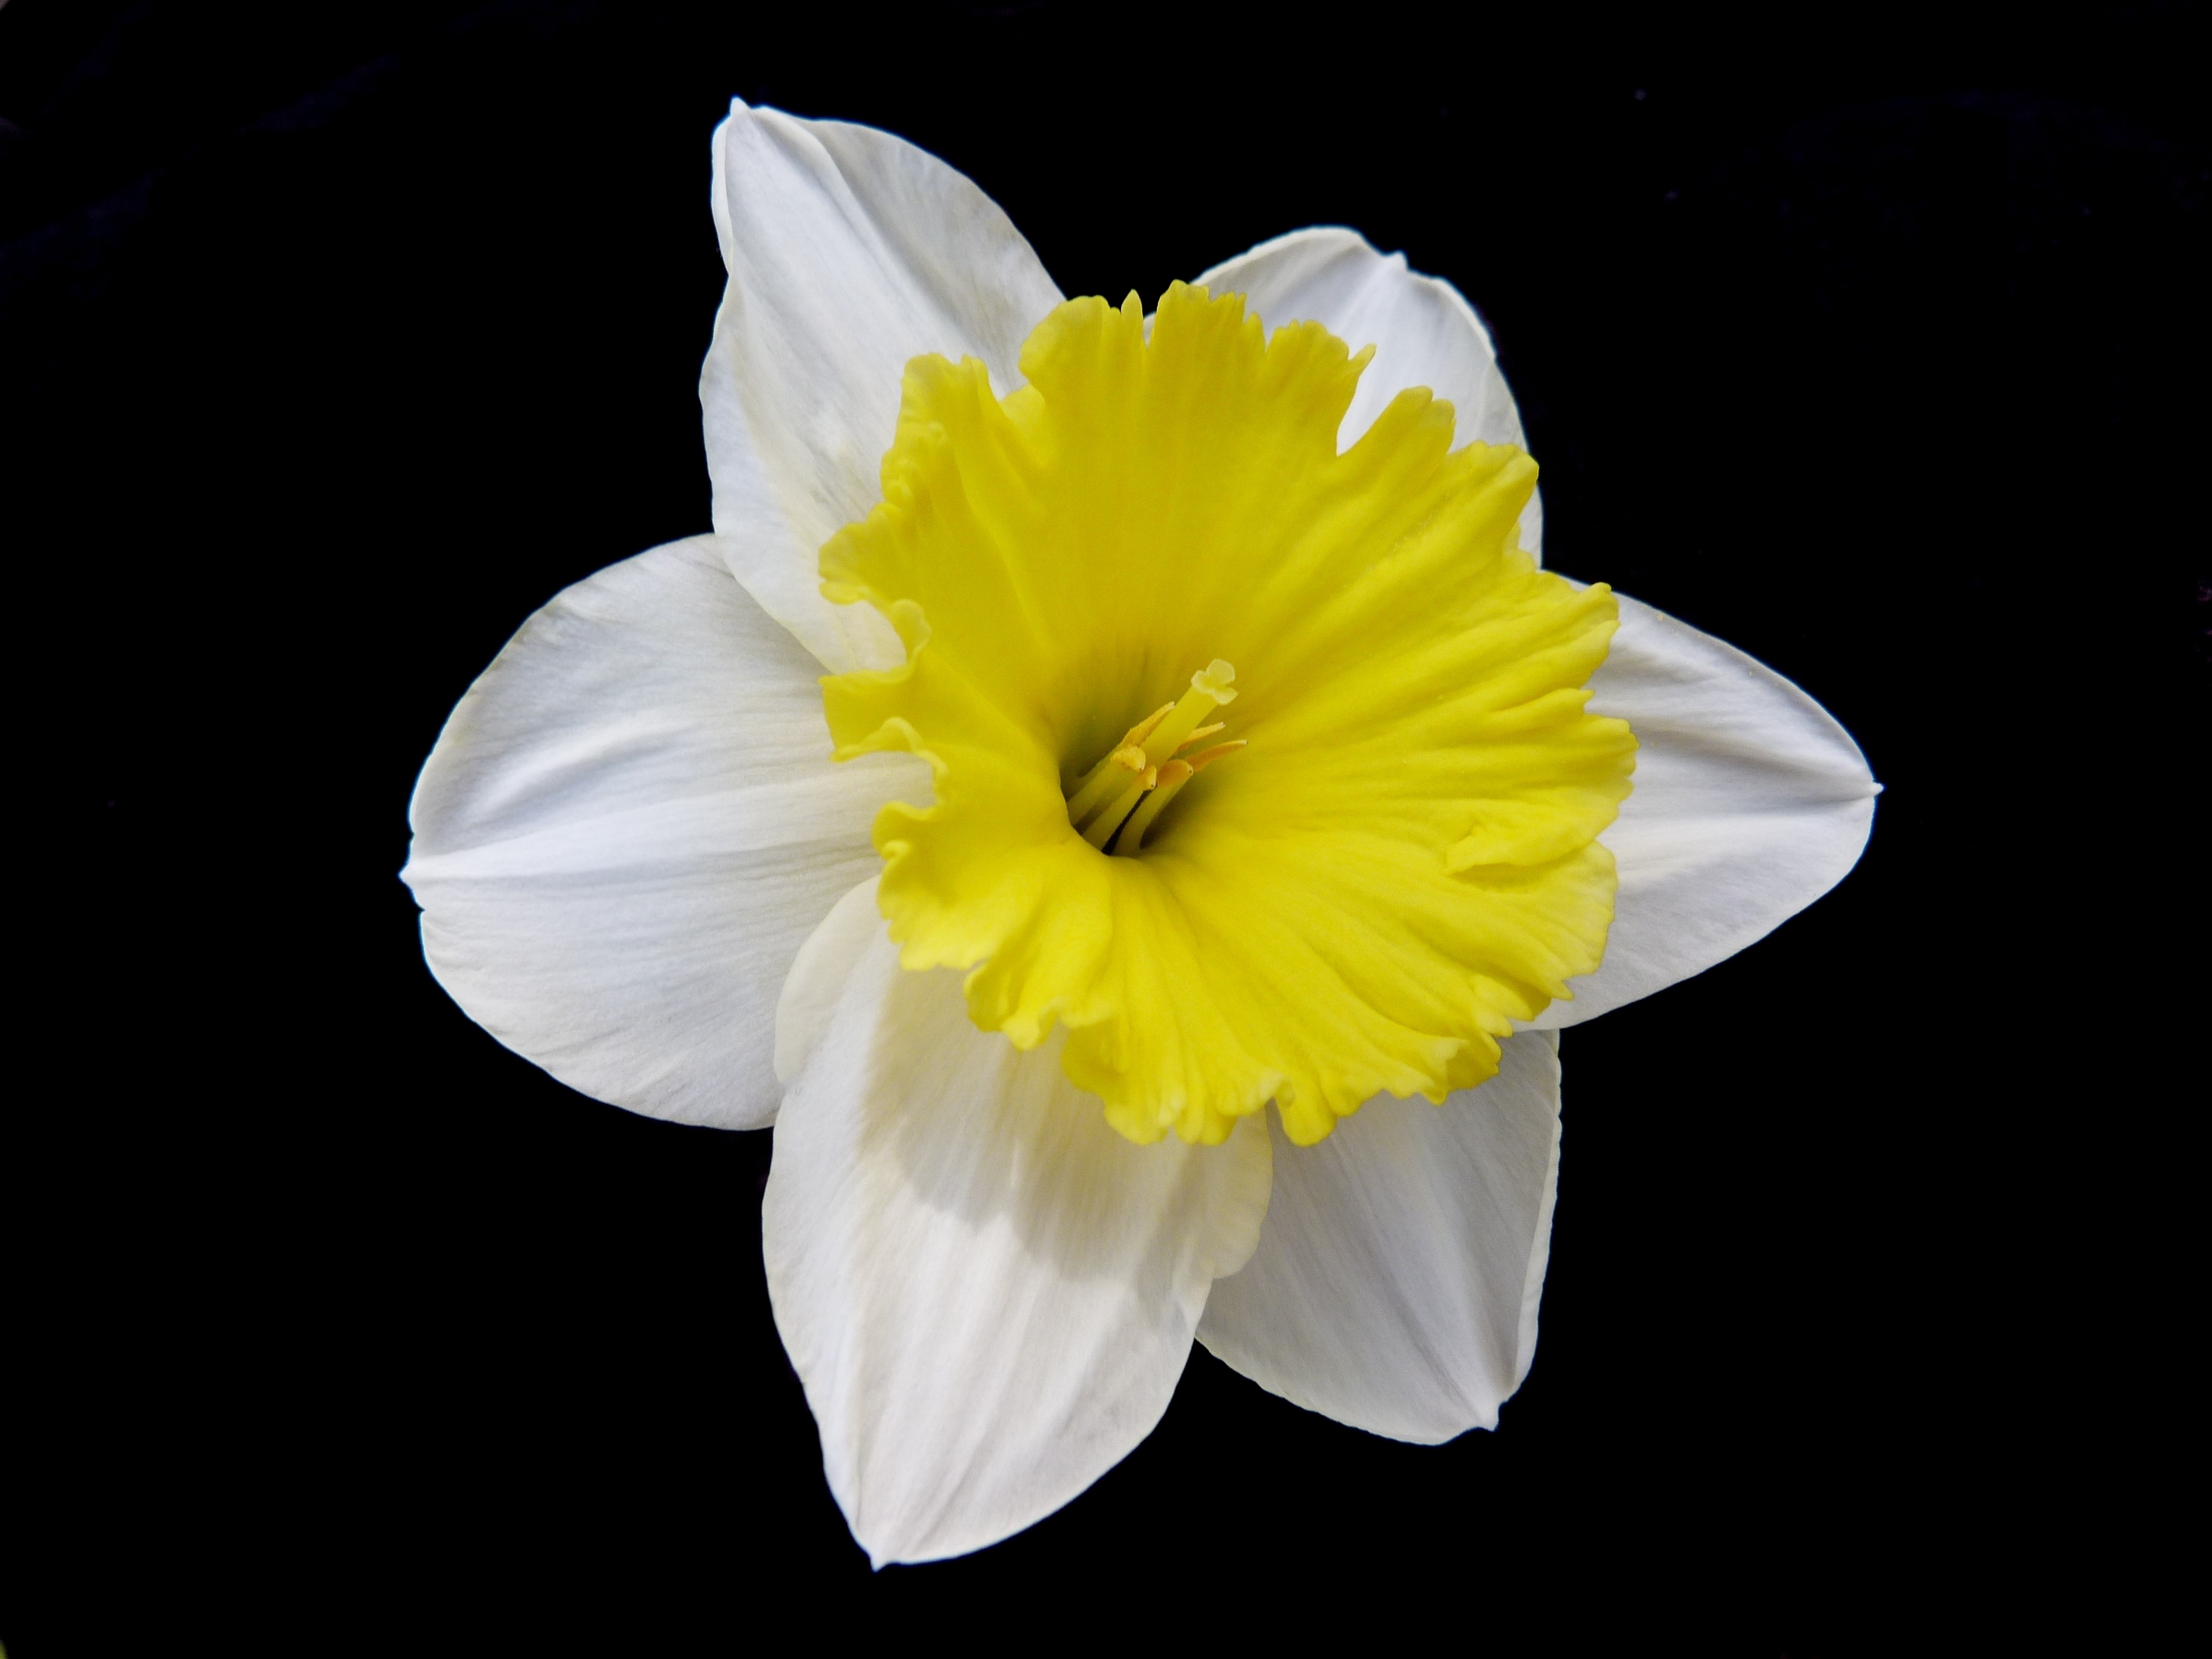
nature, plant, white, star, flower, petal, spring, macro, yellow, daffodil, flora, flowers, close up, pistil, stamen, narcissus, anther, macro photography, flowering plant, land plant